List of Gotham (franchise) characters

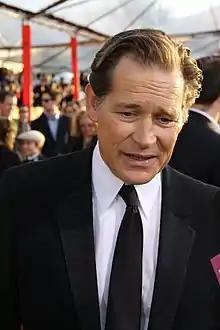
James Remar

Victor Zsasz (portrayed by Anthony Carrigan) is a sadistic hitman who is loyal to Carmine Falcone and is assisted by a number of female associates. He carves a tally mark into his skin for every person he kills.